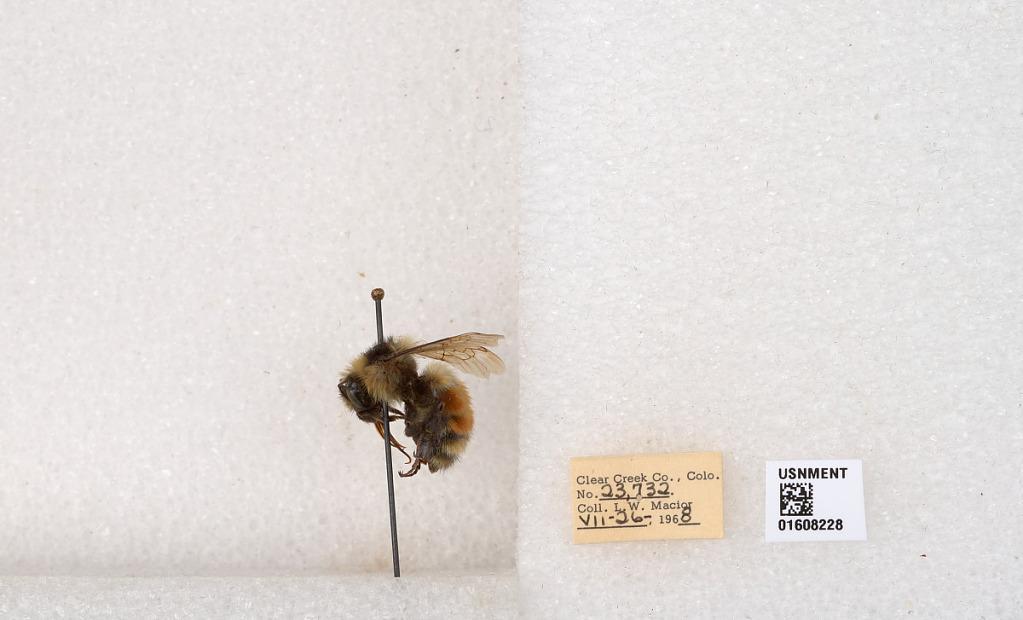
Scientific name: Bombus (Pyrobombus) sylvicola Kirby
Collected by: L. Macior
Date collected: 1968-7-26
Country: United States
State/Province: Colorado
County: Clear Creek
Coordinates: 39.6891, -105.644